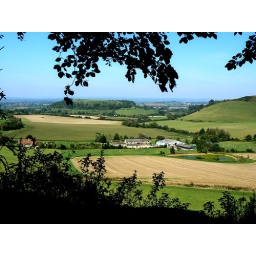
Cadbury castle (the hill on the left with ring of trees around the top), believed to be the site of Camelot